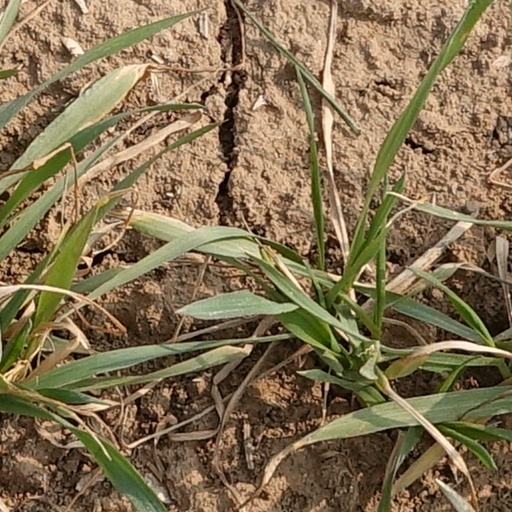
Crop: wheat